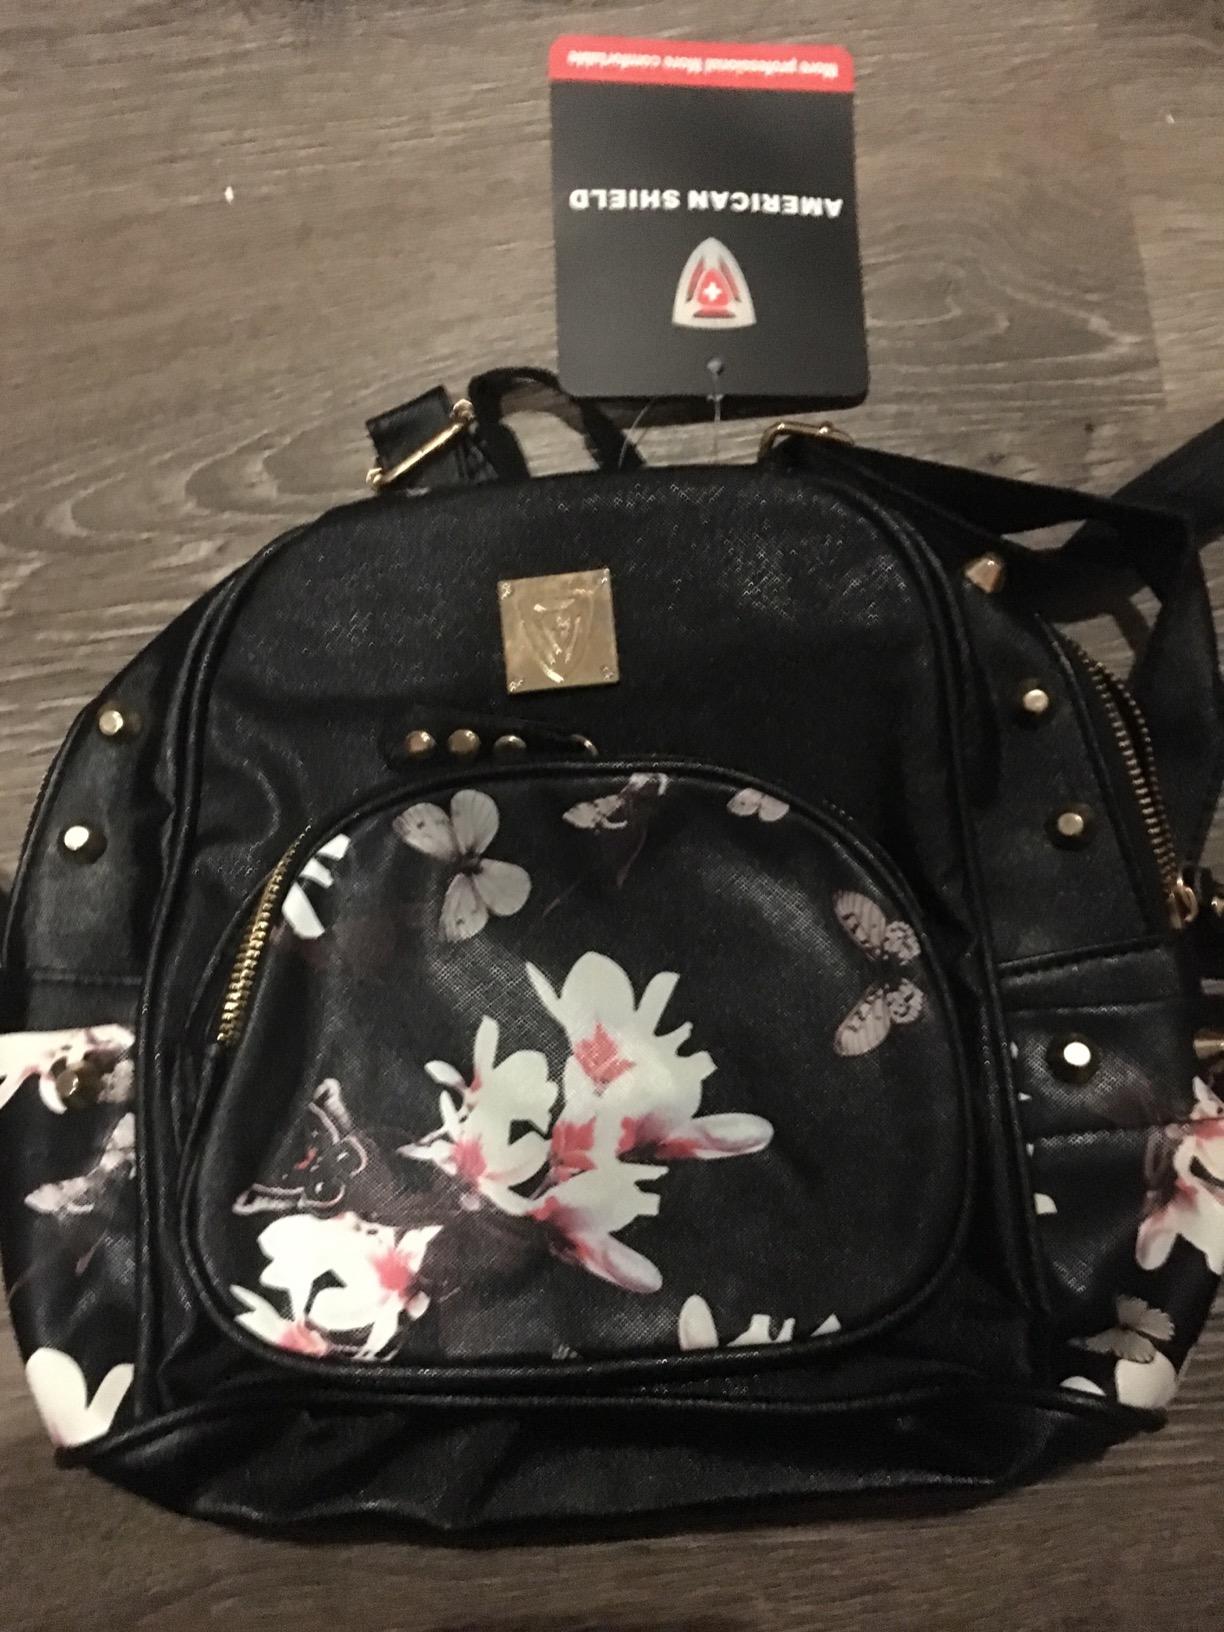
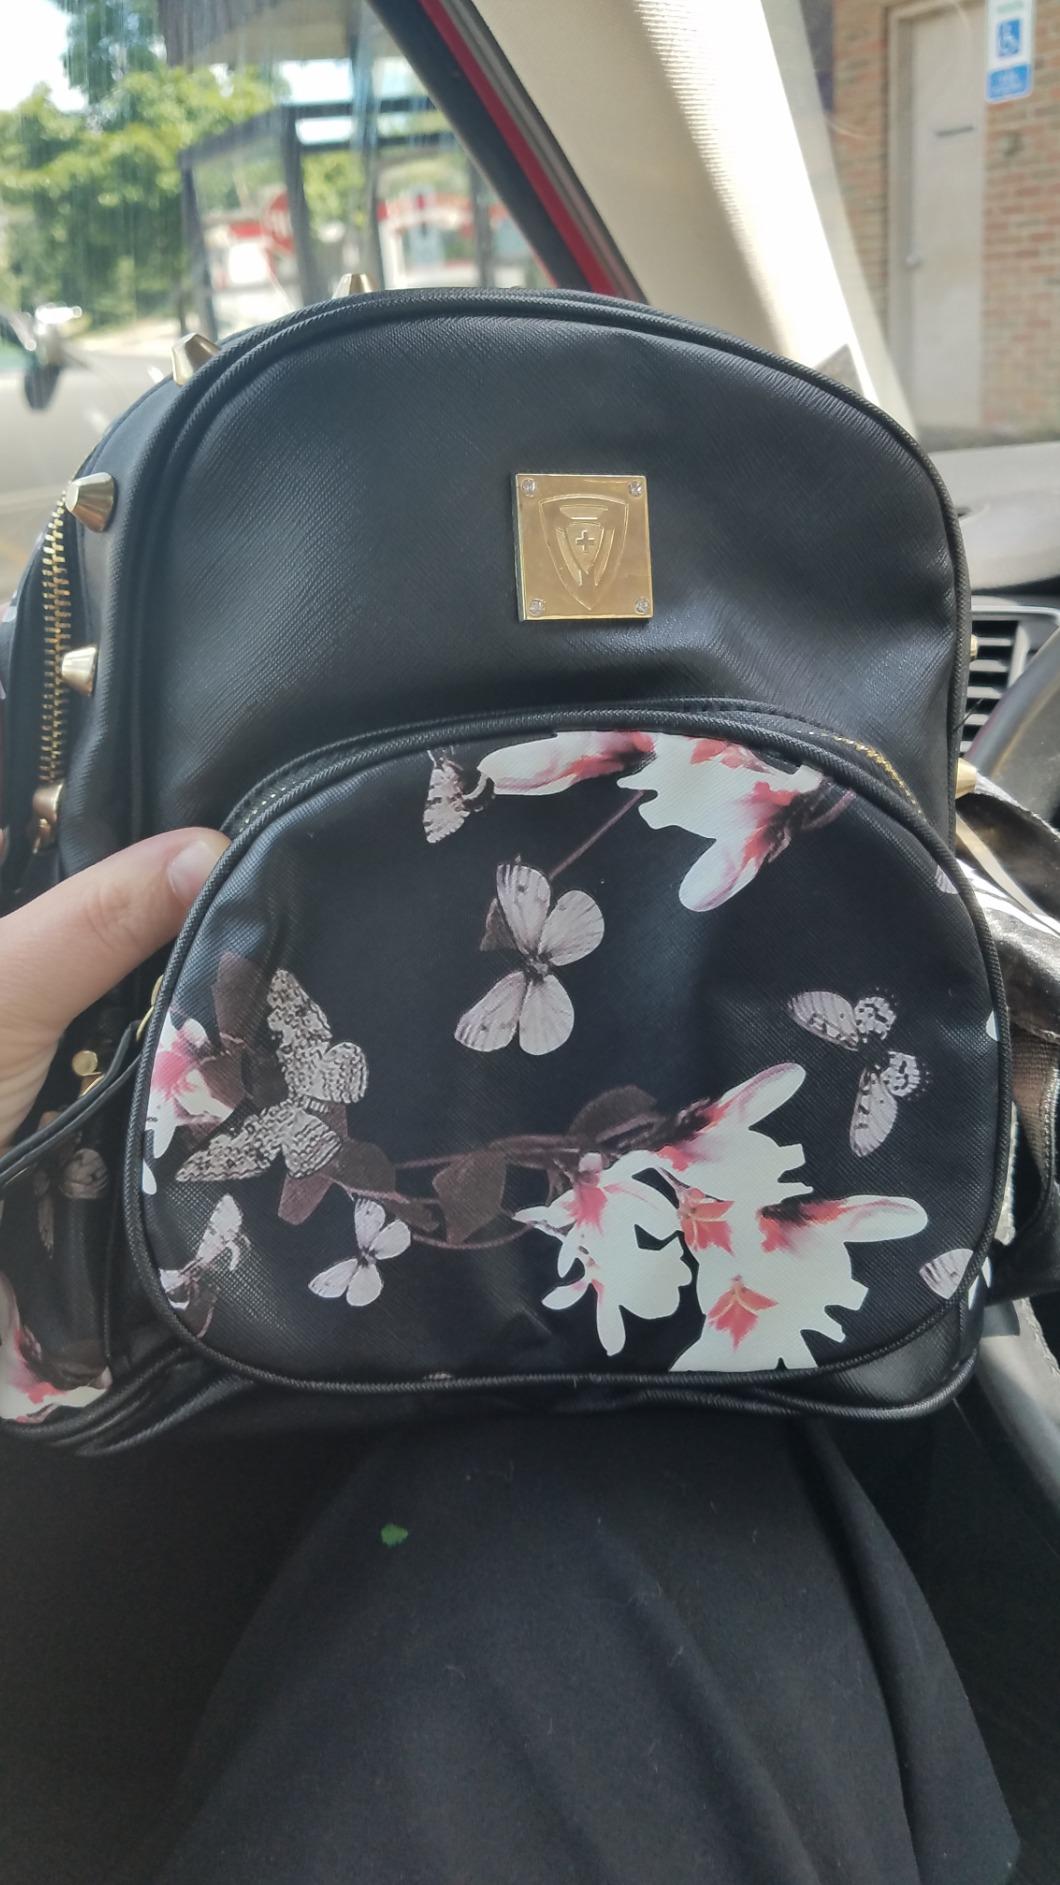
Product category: accessories_handbag
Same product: yes